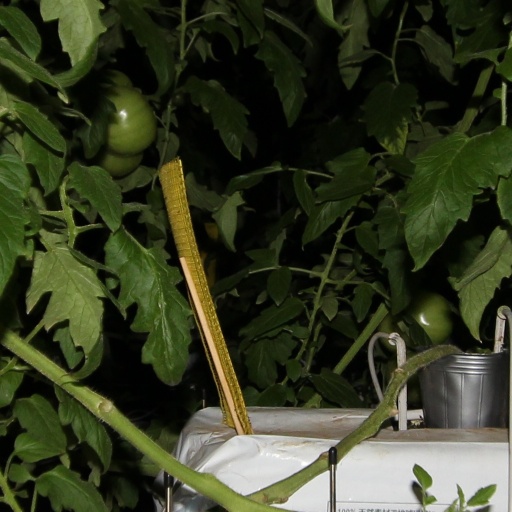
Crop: tomato